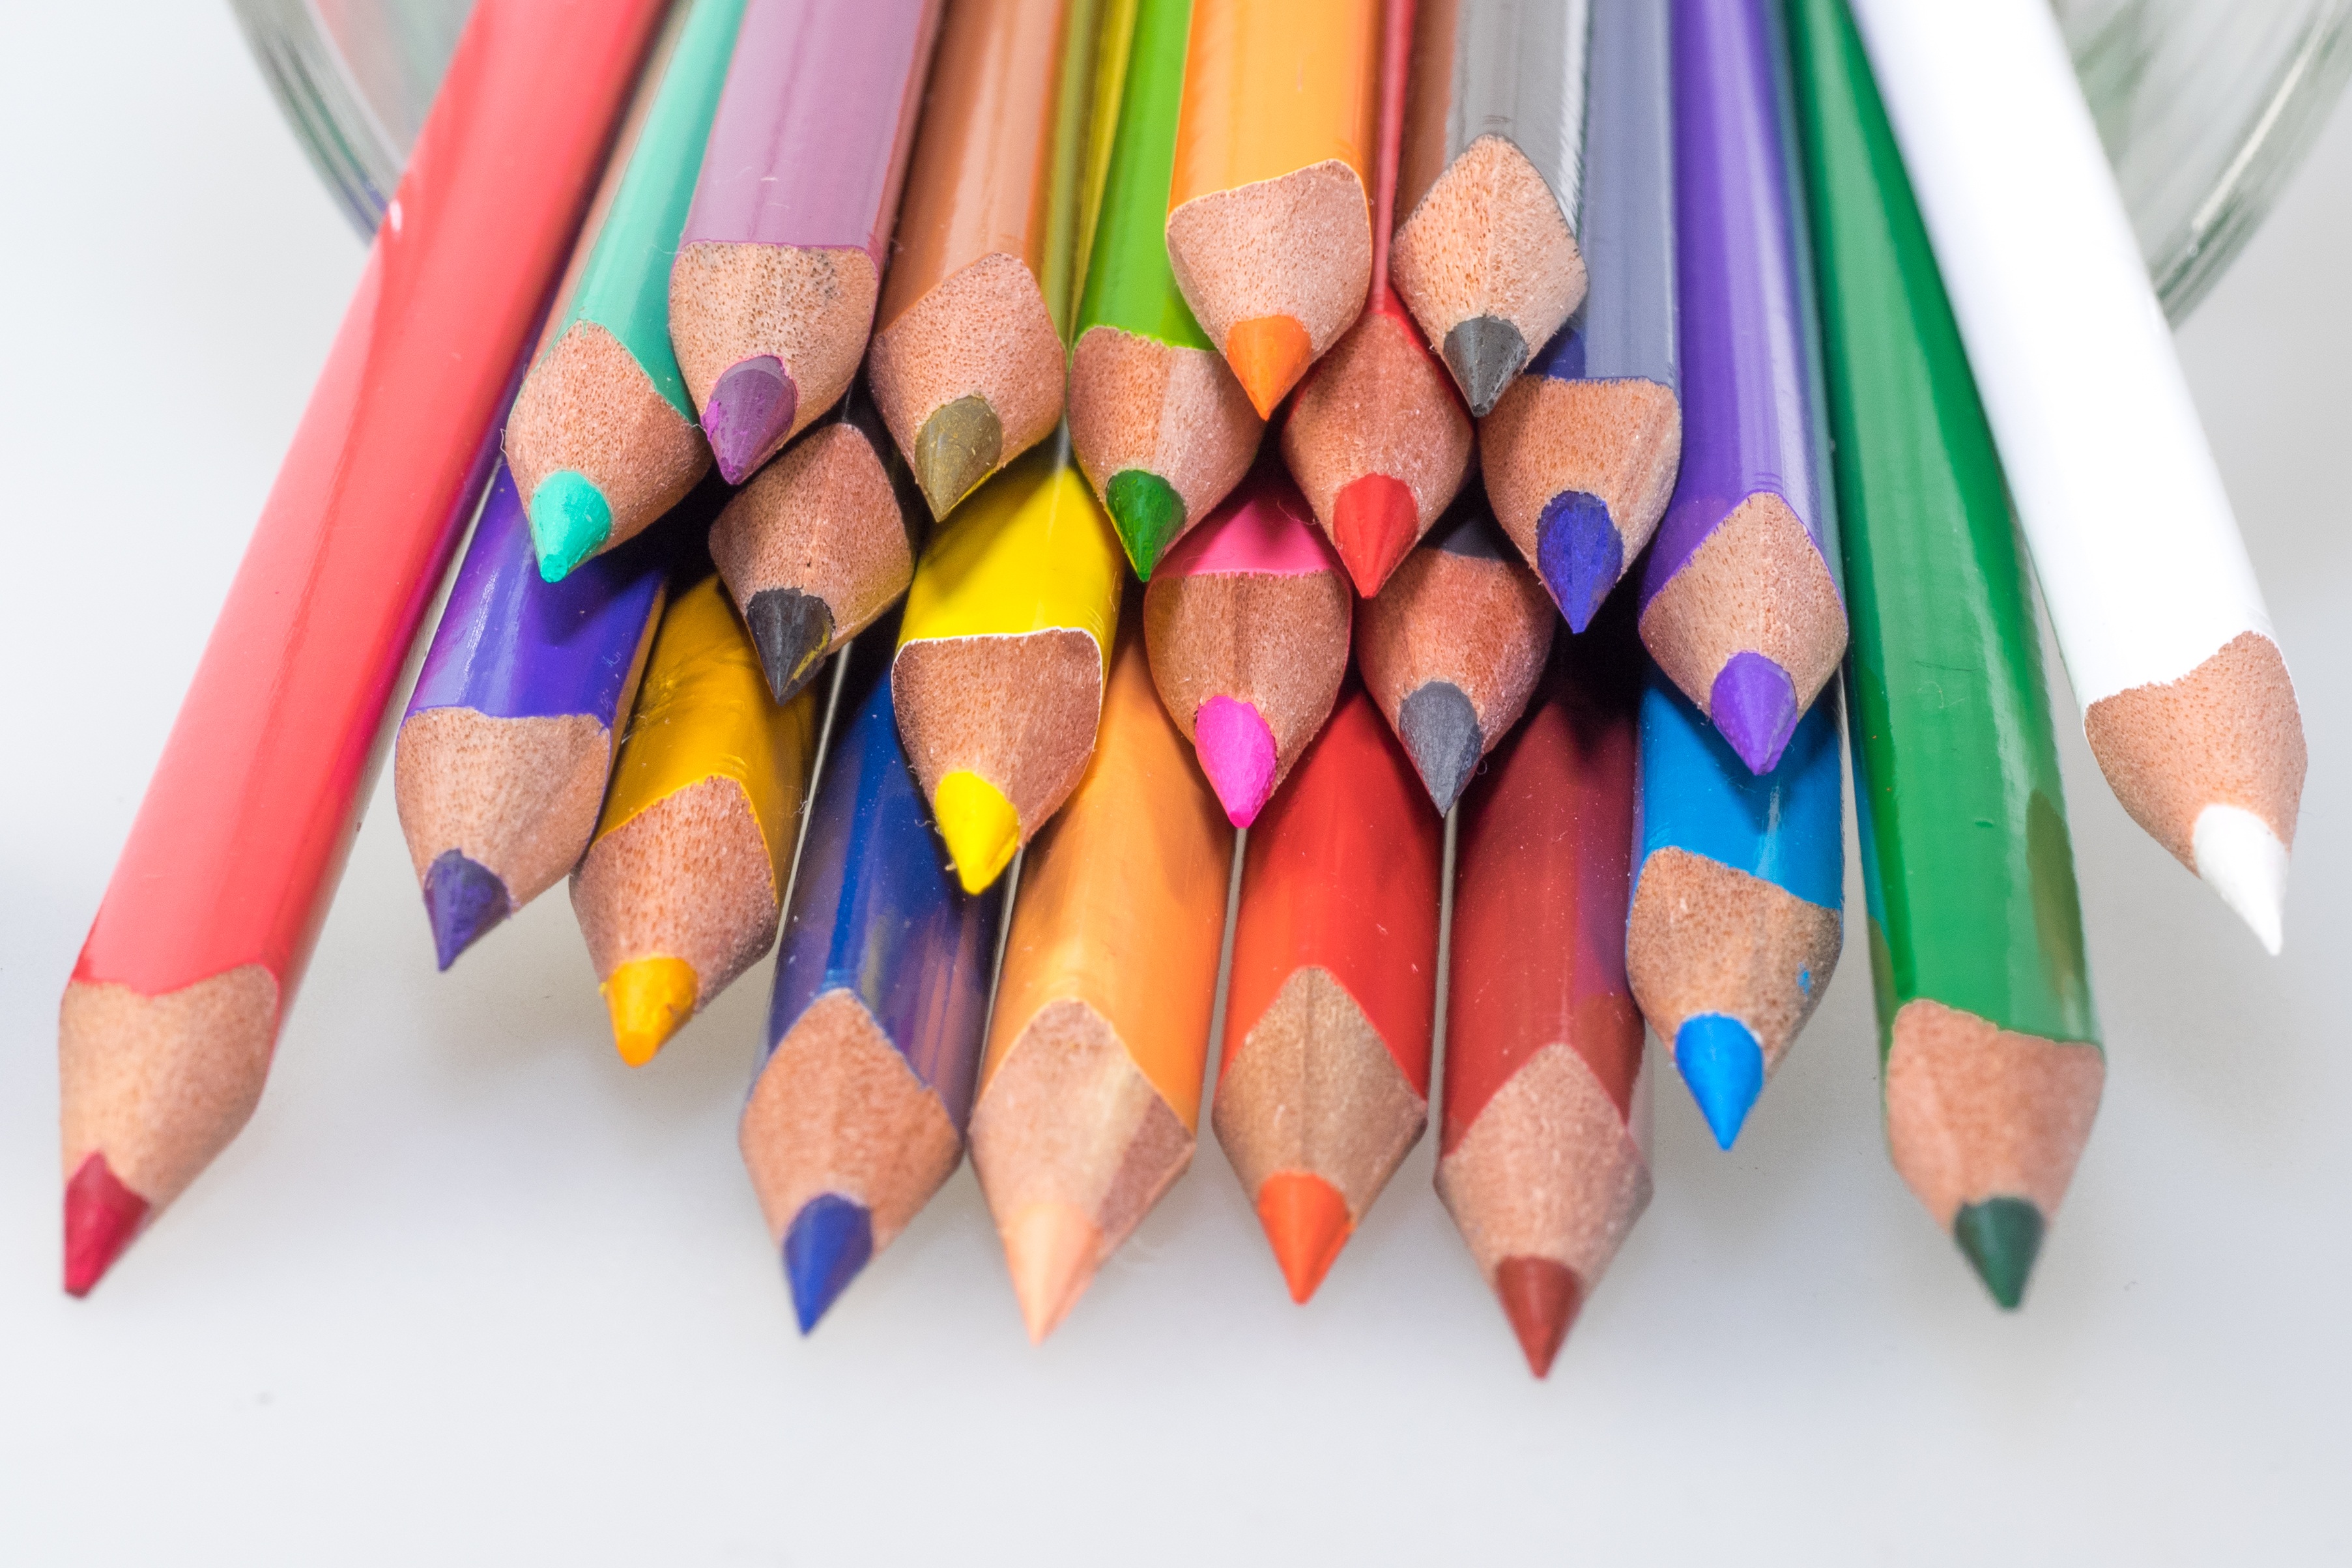
hand, pencil, finger, color, macro, office, paint, colorful, close, nail, children, pens, kindergarten, school, crayons, draw, leave, pointed, colored pencils, graphic design, colour pencils, wooden pegs, writing accessories, color series